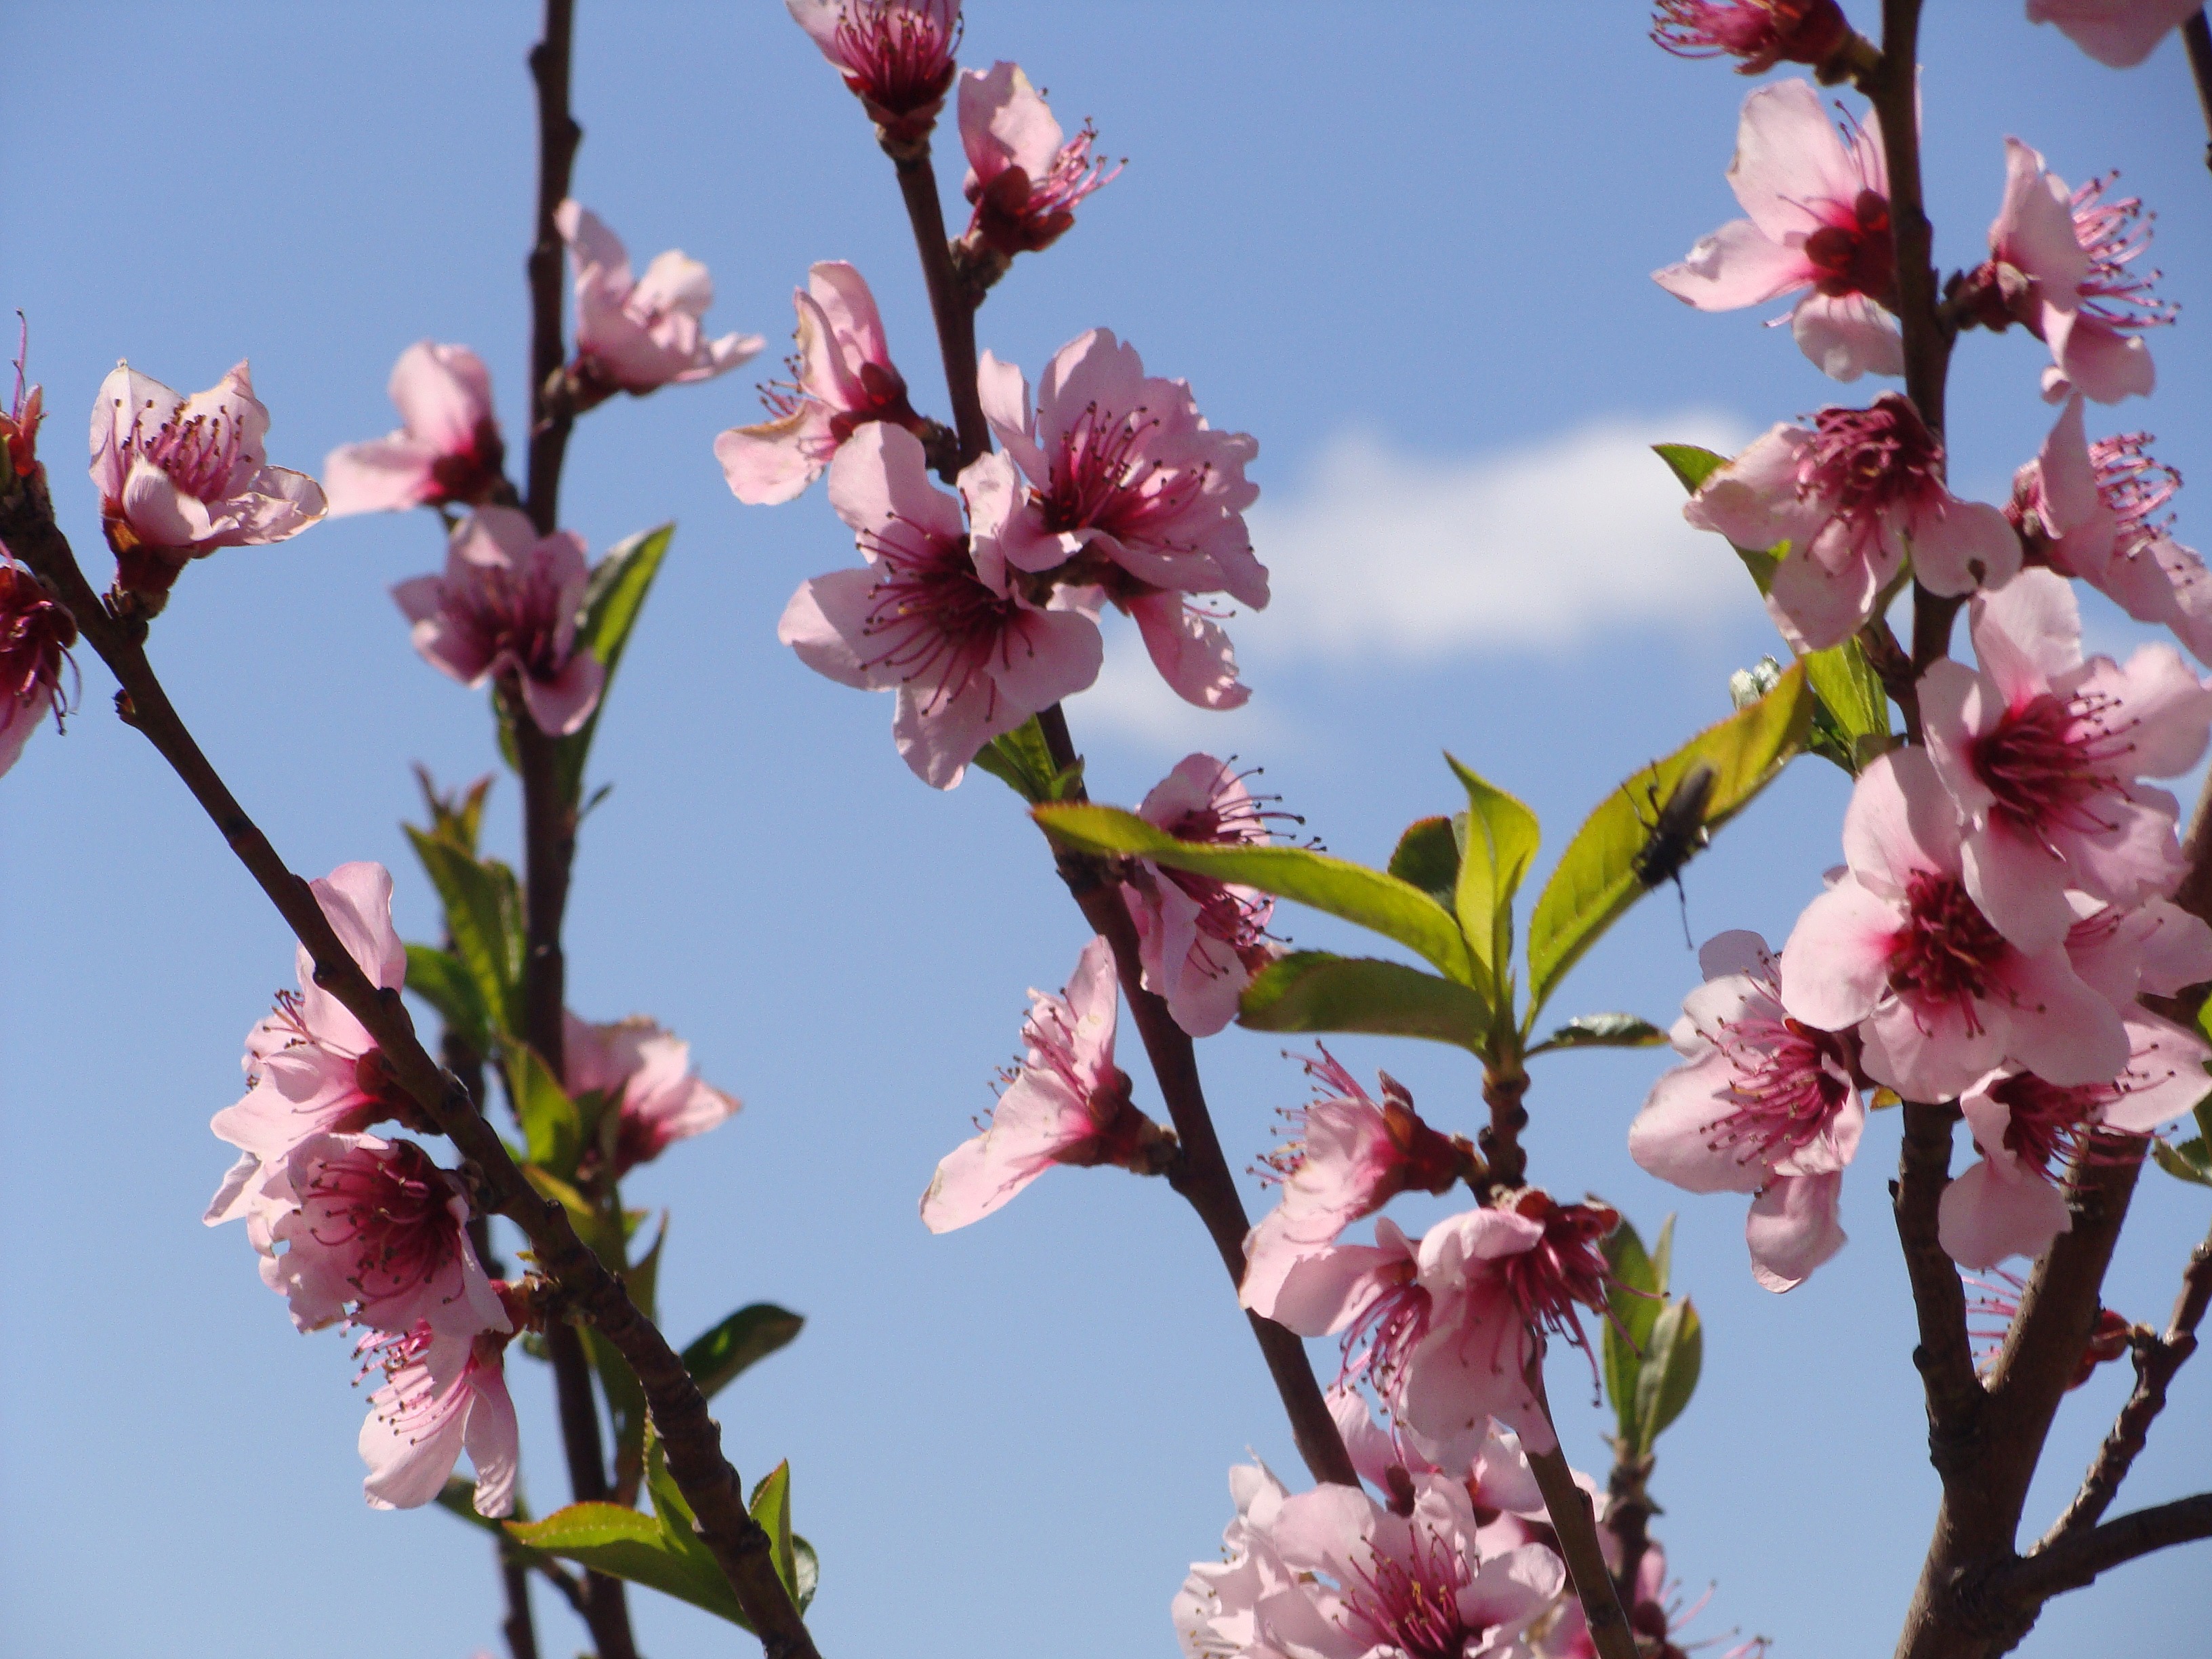
tree, nature, branch, blossom, plant, flower, petal, food, spring, produce, botany, flora, cherry blossom, cherry, flowering plant, almond tree, land plant, almond flowers